Kate Baldwin

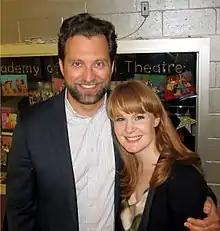
Baldwin and Graham Rowat visit Northwood High School in Silver Spring, Maryland as featured guests of ArtSpeak, 2014

Baldwin met her husband, actor Graham Rowat, in 2003 during a Washington DC production of "1776", in which he played Richard Henry Lee and she played Martha Jefferson. Because they both had a lot of downtime during act two of the musical, they bonded quickly and began dating after the show closing. They married on October 2, 2005, and on April 19, 2011, welcomed their son, Colin James. The husband and wife acting duo have done multiple regional shows together since "1776", including "Bells Are Ringing" and "A Little Night Music".